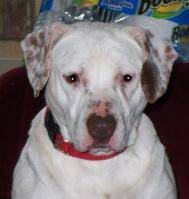
Label: dog